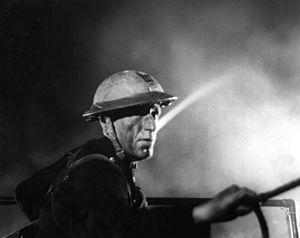
La Bataille du feu, est un film britannique écrit et réalisé par Humphrey Jennings, sorti en 1943.